Market trend

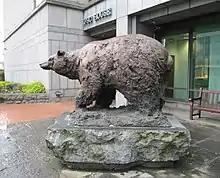
Sculpture of stock market bear outside International Financial Services Centre, Dublin

A bull market is a period of generally rising prices. The start of a bull market is marked by widespread pessimism. This point is when the "crowd" is the most "bearish". The feeling of despondency changes to hope, "optimism", and eventually euphoria as the bull runs its course. This often leads the economic cycle, for example, in a full recession, or earlier.